International child abduction in the United States

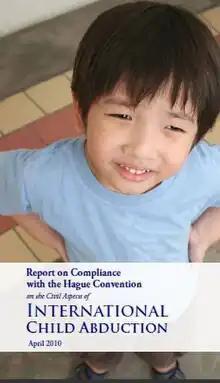
2010 Report Cover

The law of the United States consists of many levels of codified and uncodified forms of law, of which the most important is the United States Constitution, the foundation of the federal government of the United States. The Constitution sets out the boundaries of federal law, which consists of constitutional acts of Congress, constitutional treaties ratified by Congress, constitutional regulations promulgated by the executive branch, and case law originating from the federal judiciary.